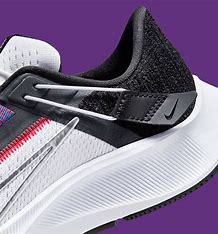
Brand: Nike
Model: Air Zoom Pegasus 38 Flyease